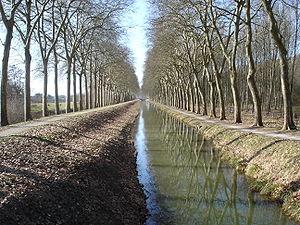
Blancafort est une commune française située dans le département du Cher, en région Centre-Val de Loire.
La Sauldre [soldʁ] est une rivière française qui coule dans les départements de Loir-et-Cher et du Cher, en région Centre-Val de Loire. C'est un affluent du Cher en rive droite, donc un sous-affluent de la Loire.